Libya–Spain relations

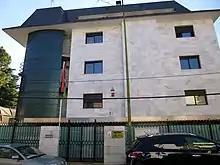
Embassy of Libya in Madrid

First contacts between the Kingdom of Libya and Francoist Spain after the 1951 Libyan independence began to develop after King Idris paid a visit to Spain in 1953.